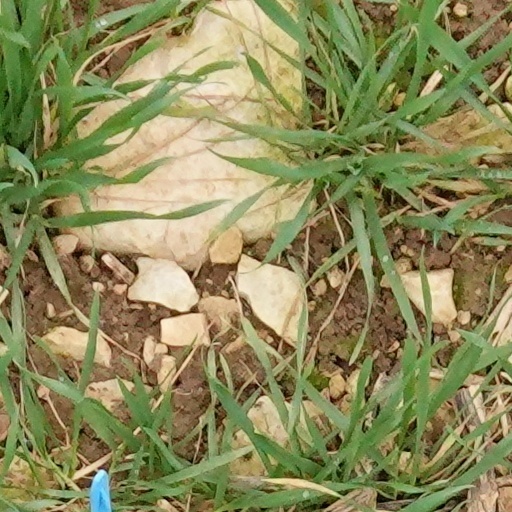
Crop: wheat